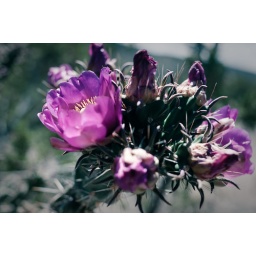
Cactus flowers seen on our hike in tent rocks